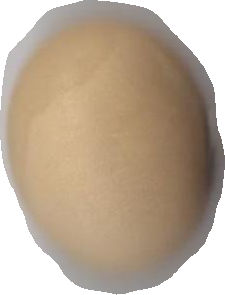
Variety: Anjasmoro